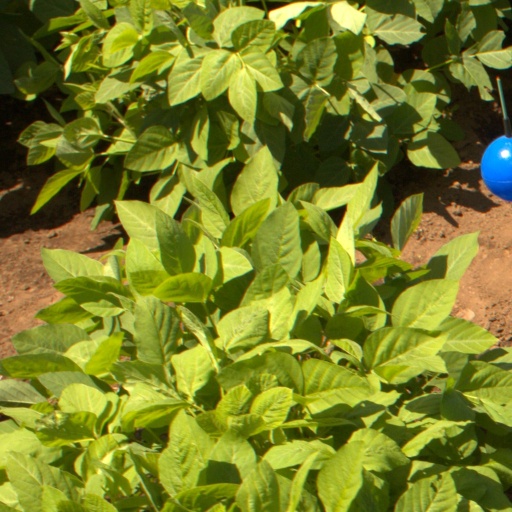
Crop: soybean